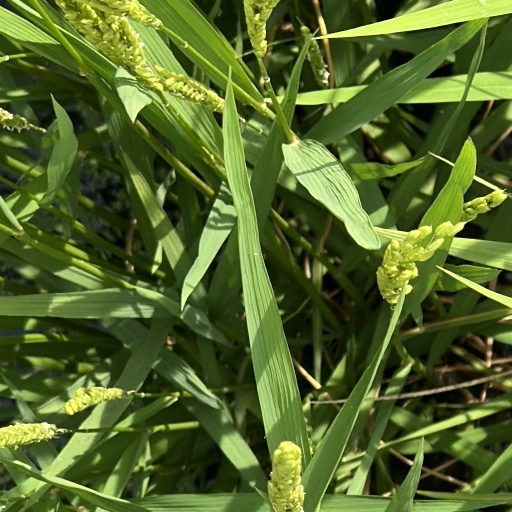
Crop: rice